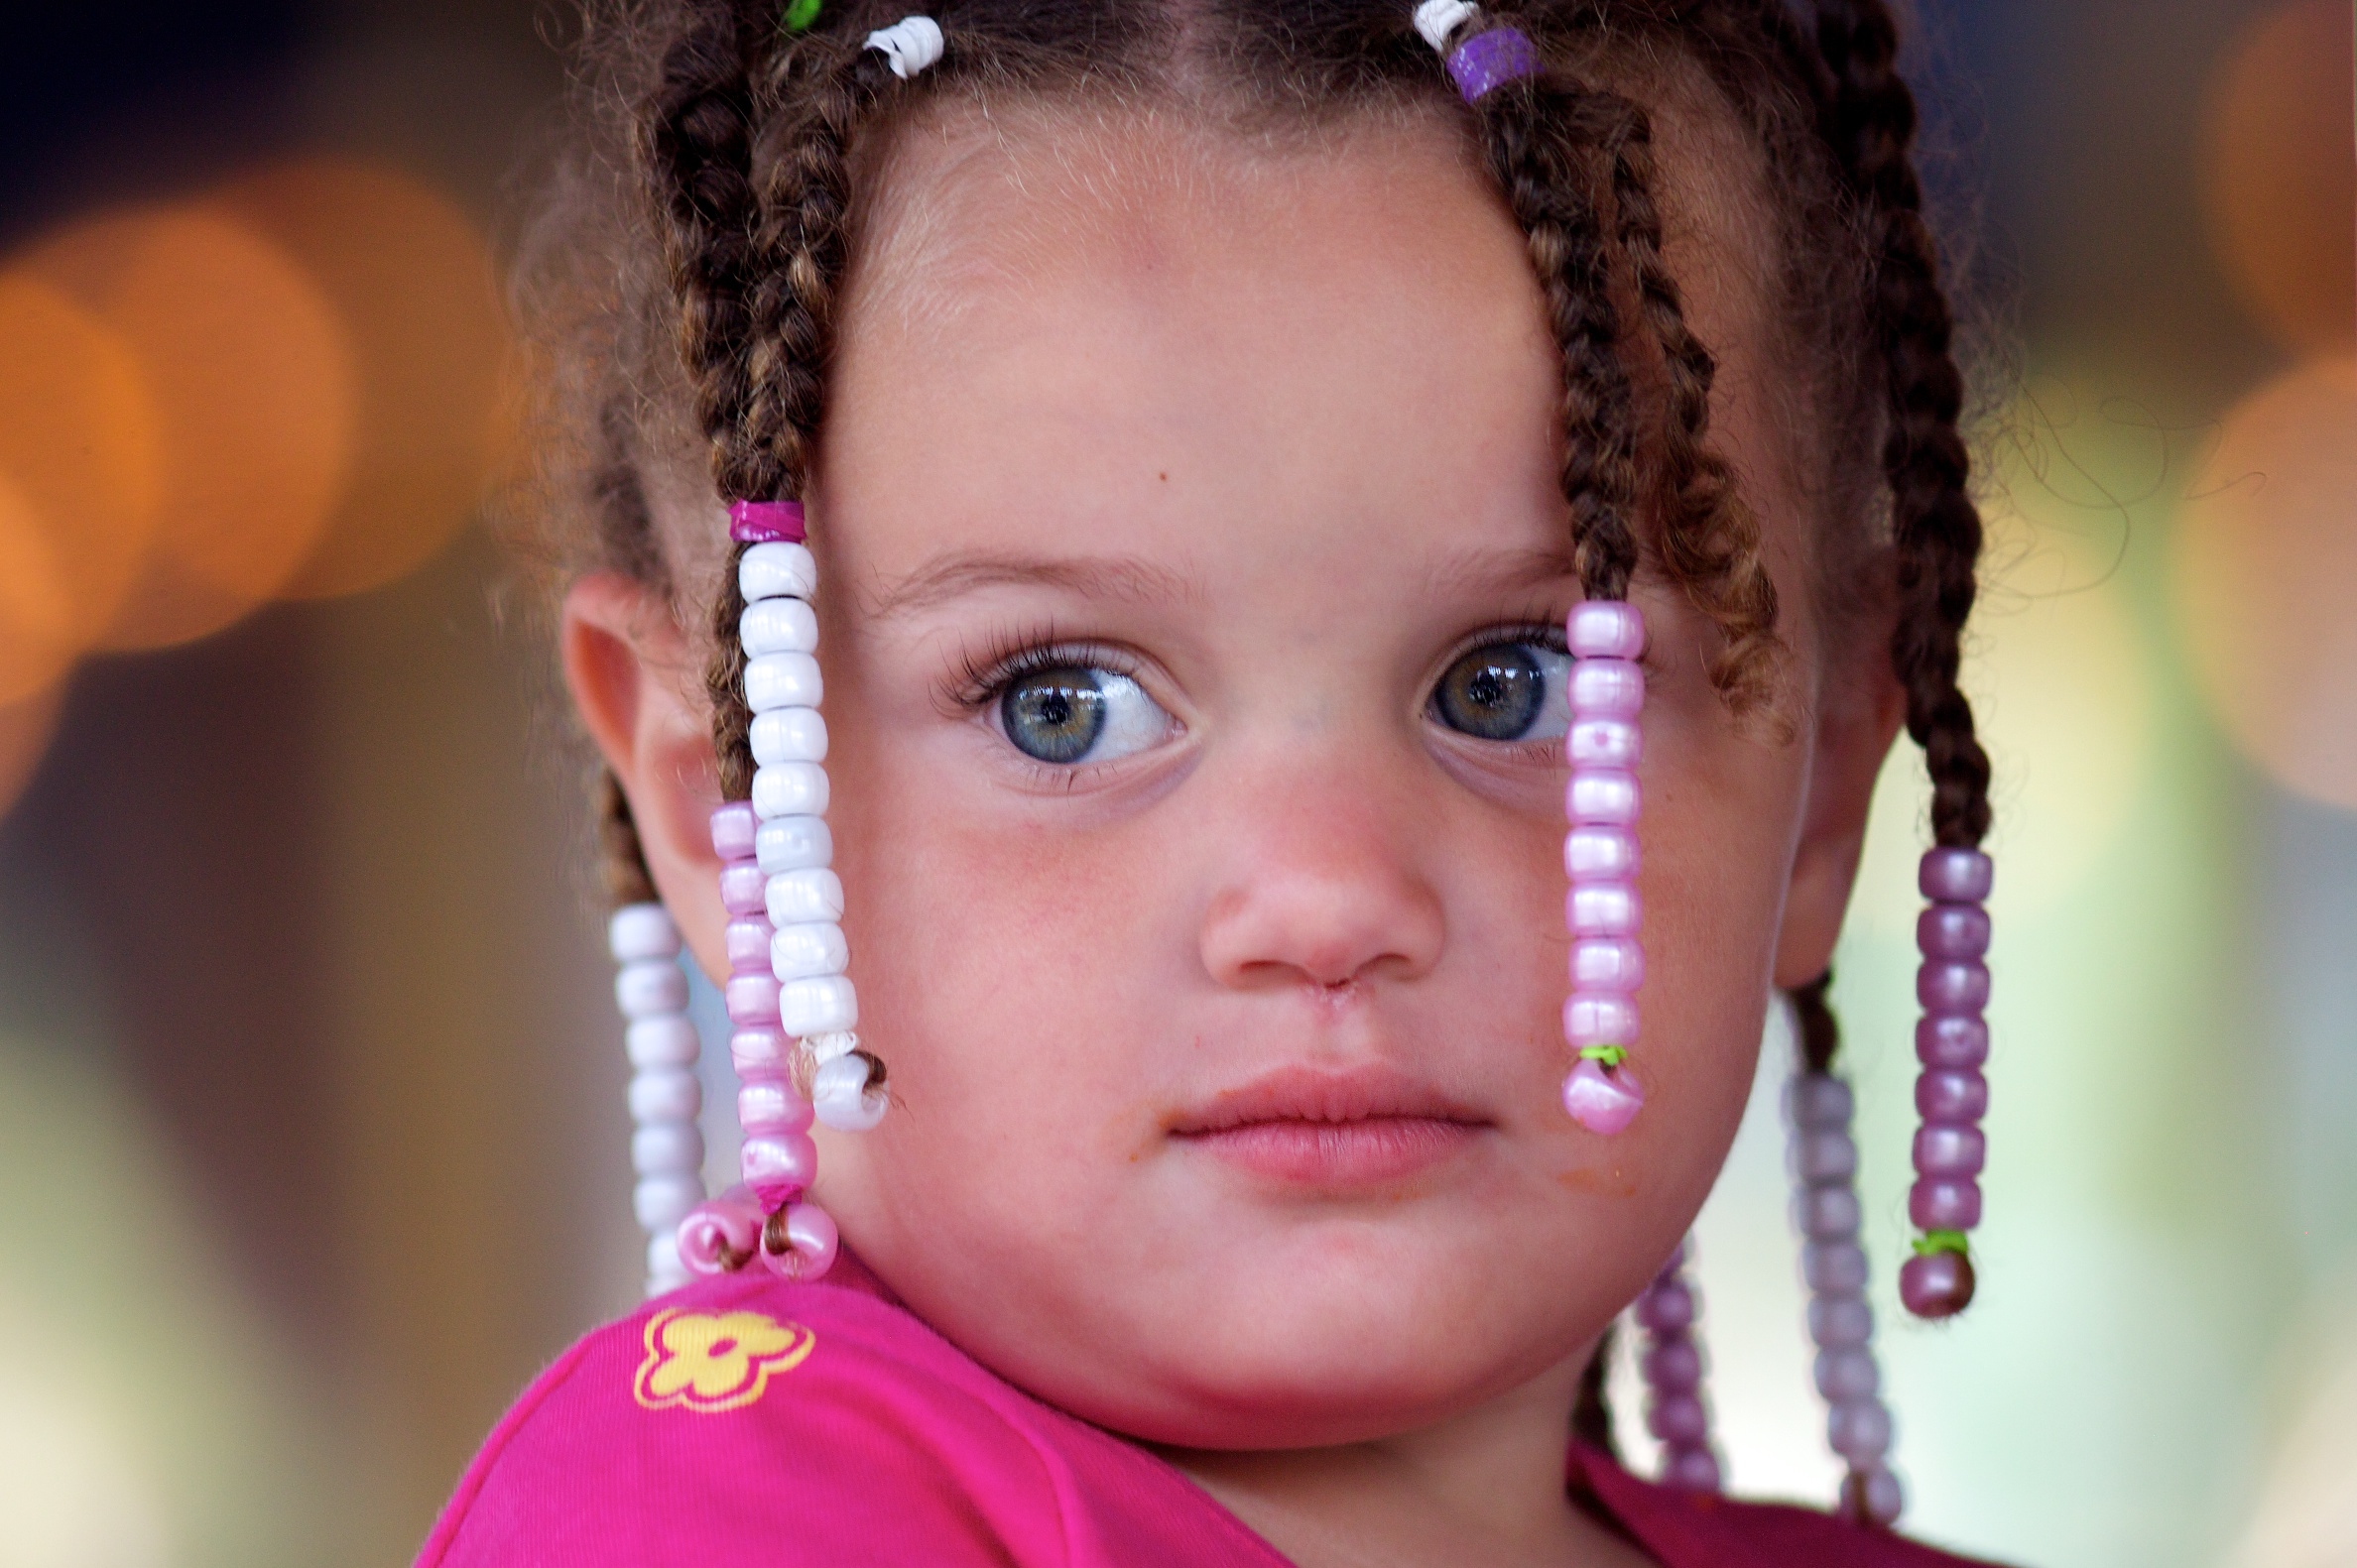
person, girl, hair, portrait, model, color, child, fashion, pink, toy, facial expression, lip, hairstyle, smile, disney, close up, face, nose, infant, toddler, eye, head, skin, beauty, organ, nmc2010, sweetness, photosafari, portrait photography